2021 Altındağ attack

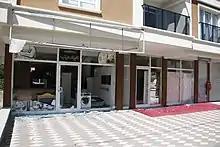
A shop belonging to Syrians vandalized by the riots

Altındağ Incidents is a protest that took place on 10 August 2021 in Battalgazi neighbourhood of Altındağ district of Ankara, as a result of a quarrel between a Syrian group and 2 young people, and the Syrian group stabbed 2 Turkish young people. As a result of the incident, one of the young people lost his life and 2 people were detained. After this incident, crowded activist groups organized marches. These groups attacked the houses and shops of Syrians. Riot police and riot police were deployed to the tense areas. According to Ankara Security Directorate, 148 people were detained for their involvement in the incidents in Altındağ.